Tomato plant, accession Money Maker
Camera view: bottom (45 deg); turntable rotation: 60 degrees
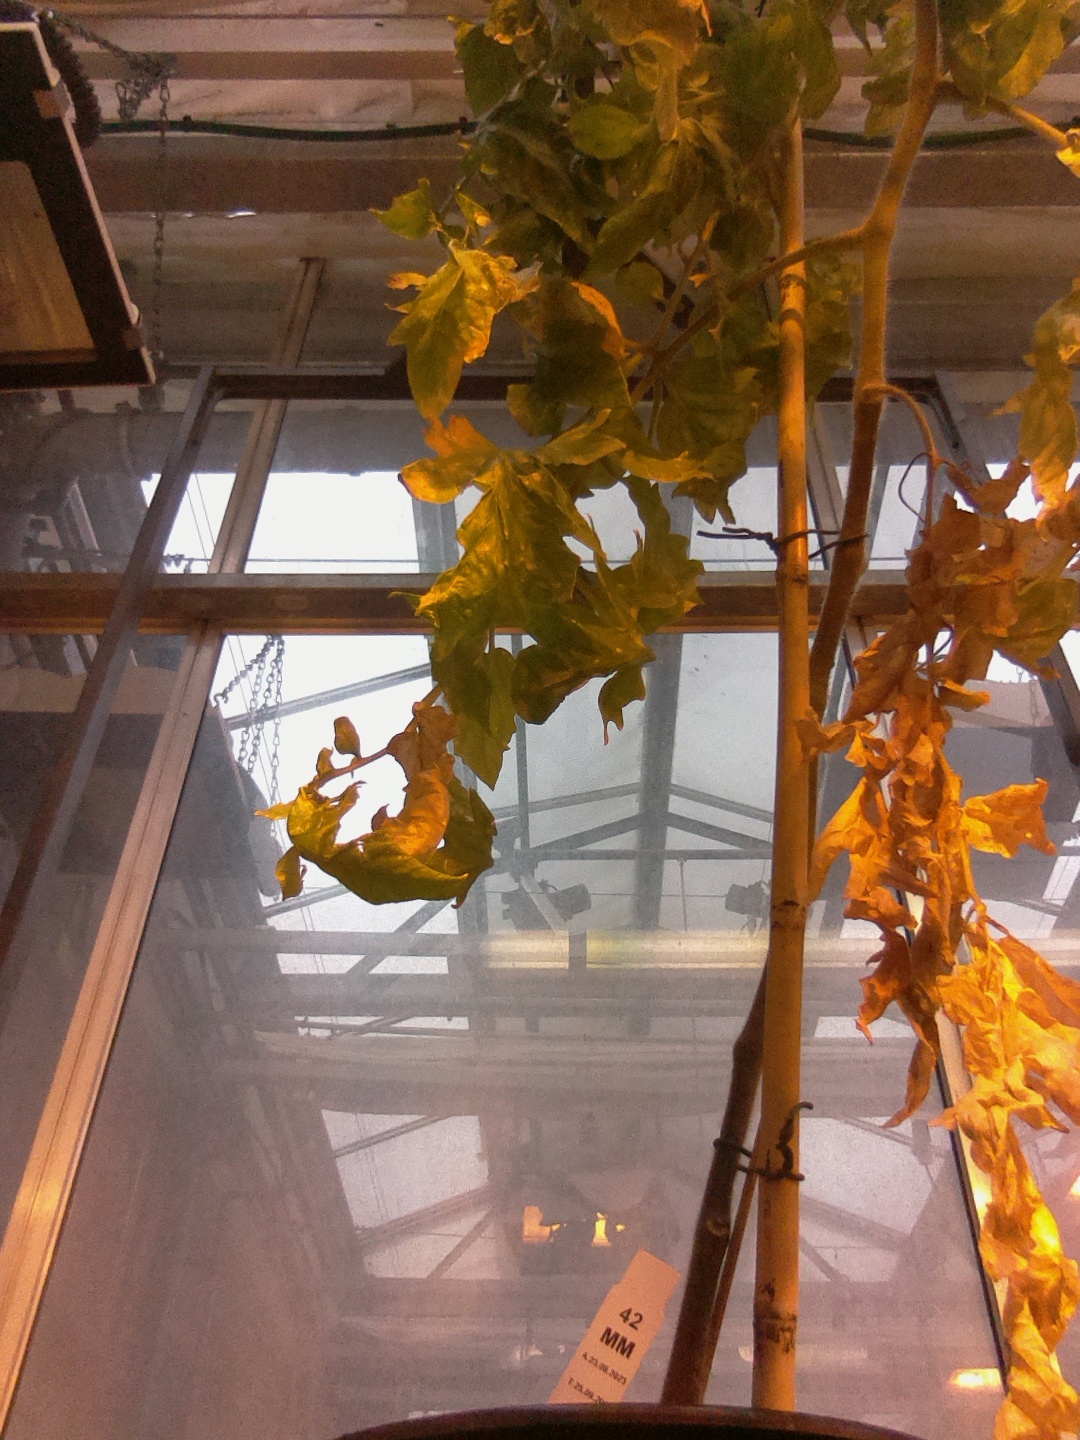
BBCH growth stage 84: 40%-50% of fruits show typical fully ripe color